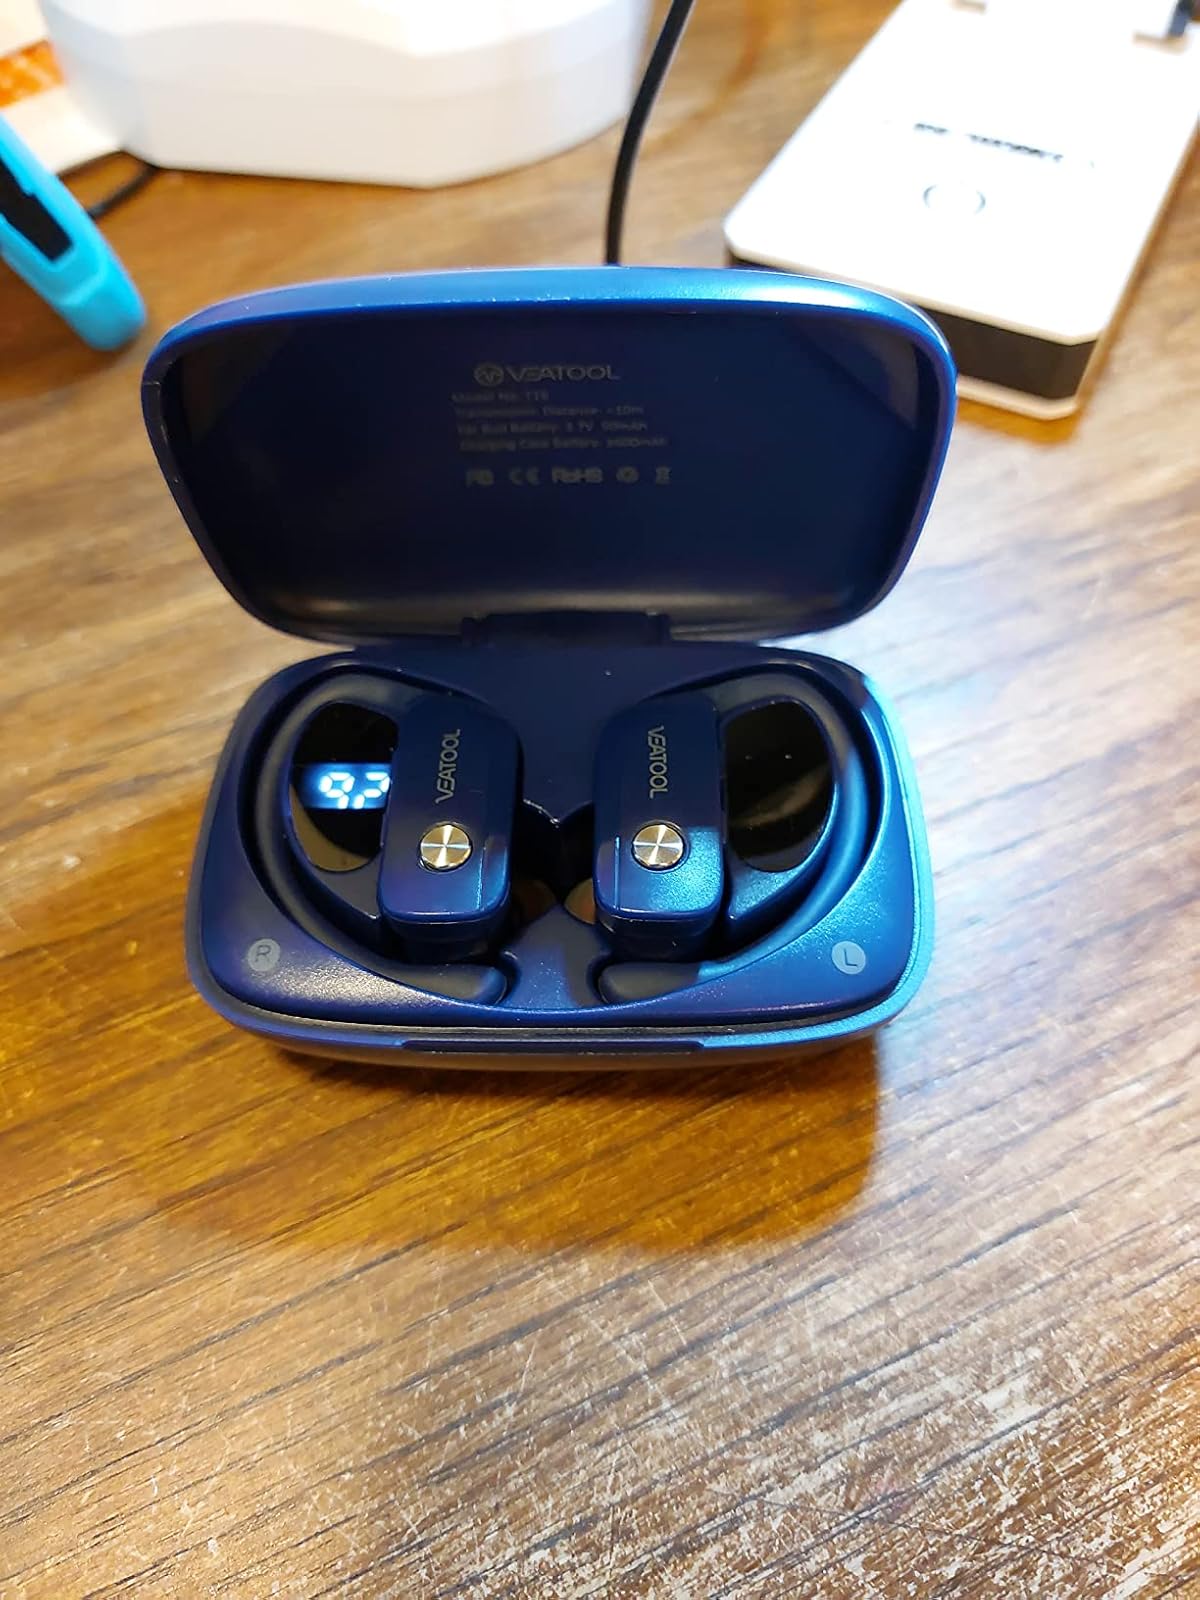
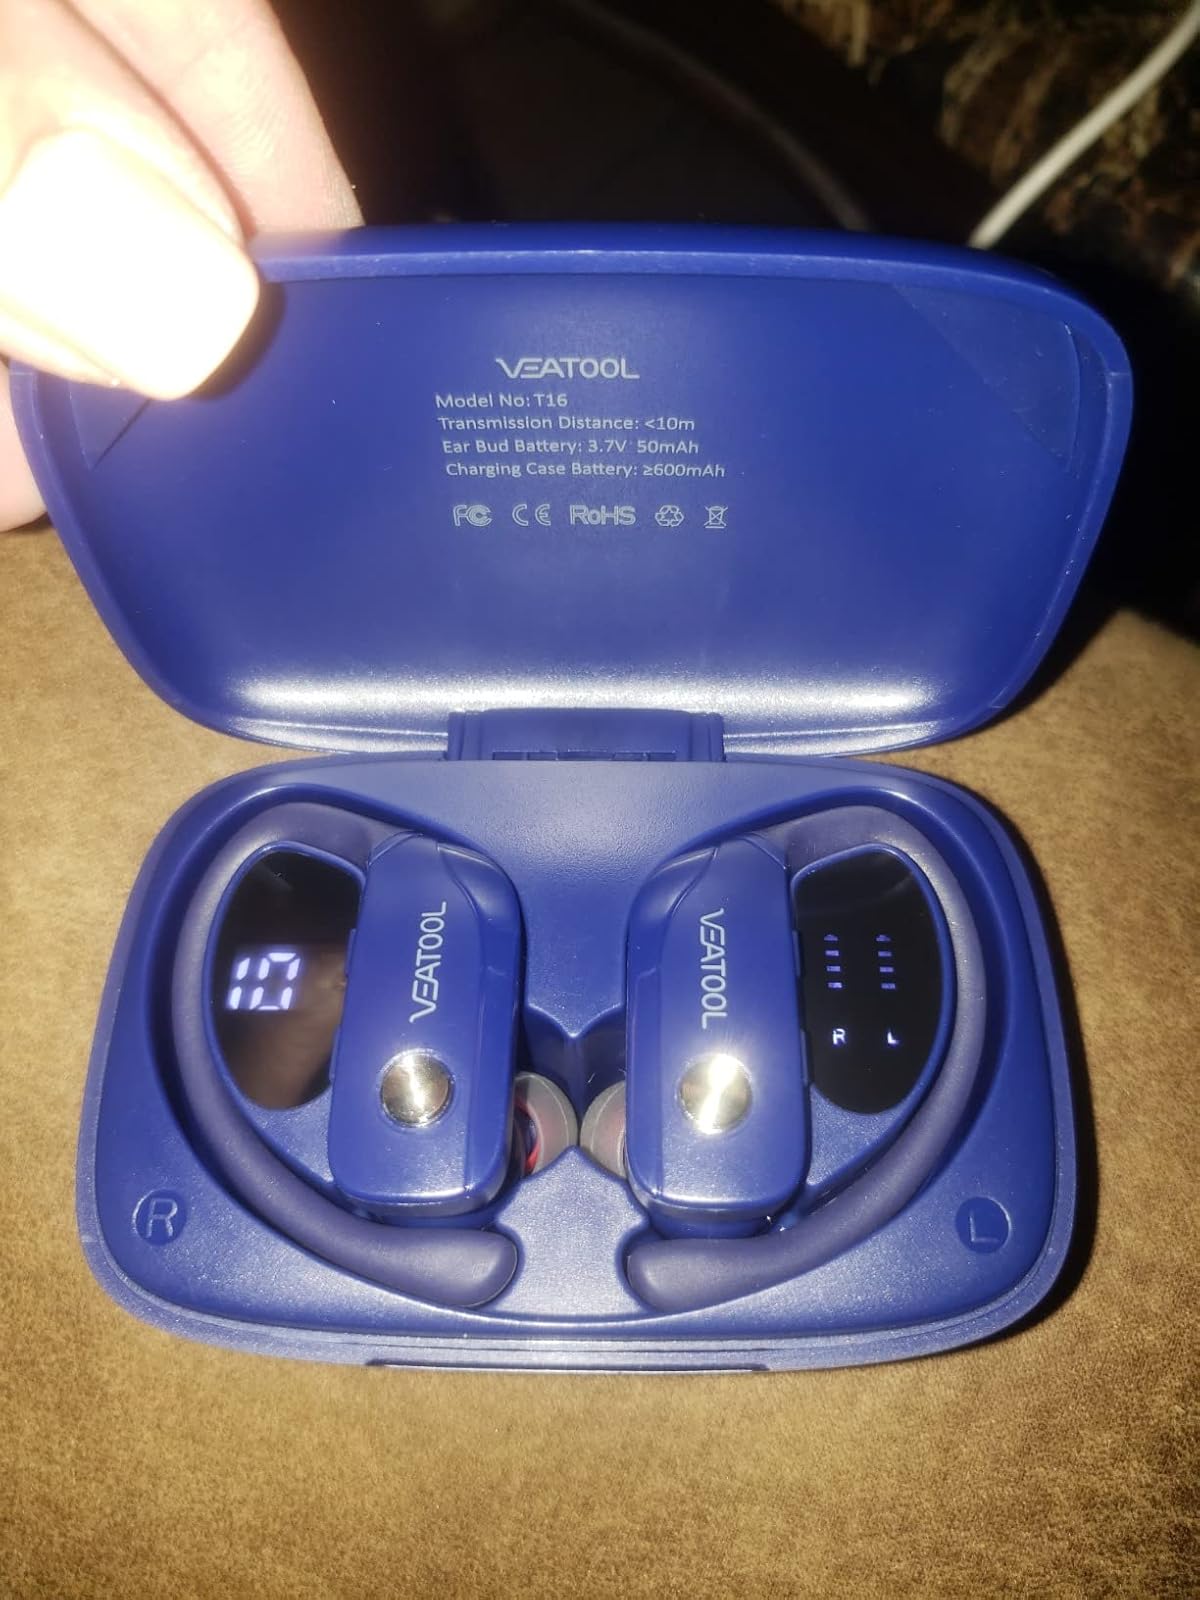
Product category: earbuds
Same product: yes